Mountain View station (NJ Transit)

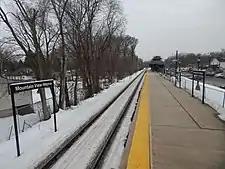
The Mountain View station facing northbound from the high-level platform

The Mountain View station was one of two stations in Wayne built on the New York and Greenwood Lake Railway, run by the Erie Railroad. The line ran from the Erie's Pavonia Terminal in Jersey City to Sterling Forest station on the New Jersey–New York state line. There was a second station constructed in Wayne, north of Mountain View at the Ryerson Avenue crossing. In 1935, train service was cut back to the Wanaque–Midvale station in Wanaque, New Jersey. After the Erie Railroad and Delaware, Lackawanna and Western Railroad merged in October 1960, plans started in 1963 to abandon the former Lackawanna Boonton Branch, a freight railroad built in 1869. This line also had a second Mountain View station. That year, the Erie-Lackawanna Railroad tied the Boonton Line and Greenwood Lake lines together at Mountain View Junction. The portion of the Boonton Branch east of the junction was abandoned and the Greenwood Lake line was reduced to shuttle service north of Mountain View.